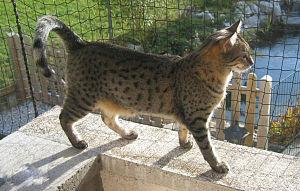
Le mau égyptien est une race de chat originaire d'Égypte et développée à partir des années 1953 en Italie puis aux États-Unis par une princesse russe. Rapidement reconnue par les registres d'élevage, la race se heurte dans les années 1980 à un problème de consanguinité : de nombreux chats originaires d'Inde et d'Égypte sont intégrés dans la race afin d'en augmenter le bassin génétique.